Louisa Anne Meredith

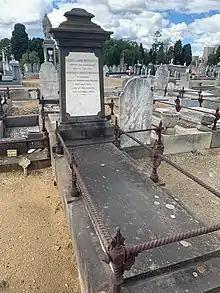
Louisa Anne Meredith's Gravestone at Melbourne General Cemetery

Meredith was the author of two novels, "Phoebe's Mother" (1869), which had appeared in the Melbourne weekly "The Australasian" in 1866 under the title of "Ebba", and "Nellie, or Seeking Goodly Pearls" (1882).